Poverty in Turkey

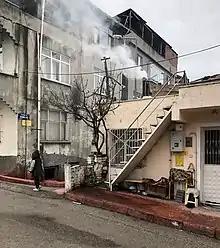
Gecekondu in the city of Samsun: poor people may be exposed to more air pollution in Turkey

Refugees of the Syrian civil war in Turkey